River Ancholme

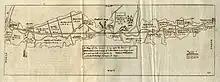
"A map of the Level lying upon the River of Ancholme, in the county of Lincoln, according to XVI Feet and a half to a Perch, by Francis Wilkinson and John Fotherby, Surveyors, Anno 1640." from "The history of imbanking and drayning" by William Dugdale (1662).

At Brigg, the new channel bypassed the town, but the old channel was also retained, which made the town less vulnerable to flooding. The draining of the Ancholme Level was a lesser project among the fenland "improvements" undertaken under contracts to patentees by the government of Charles I in the 1630s. It was somewhat less brutal than many such projects, for Kennedy states that "... with the possible exception of the Ancholme Level the draining of the fens was executed and defended by a continuous and unscrupulous use of the power and authority of the royal government to manipulate local institutions and to overawe the local populace."